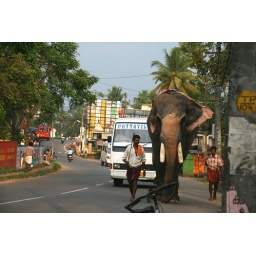
big elephant , seen in Cochin, kerala, india, walking slowly on the street